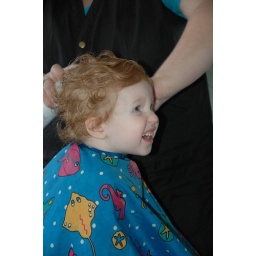
She's trying to hear Dora over the little boy crying in the next seat over.